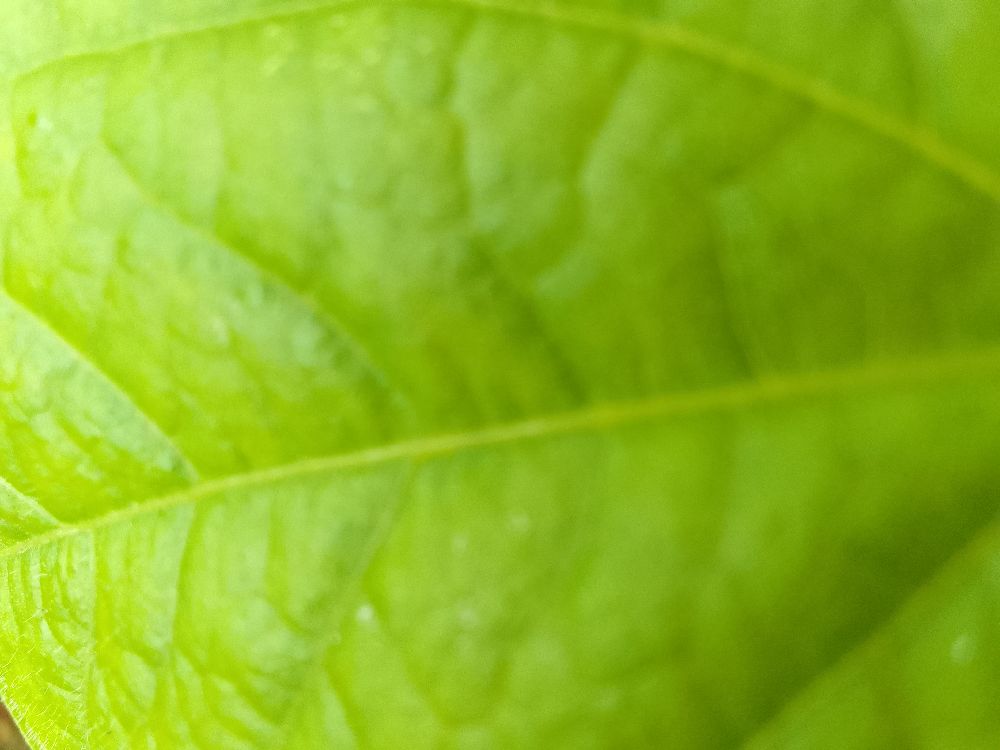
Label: healthy